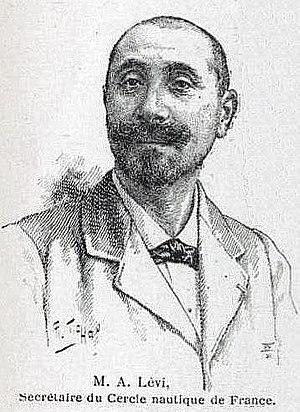
A. Lévi, Secrétaire du Cercle nautique de France, en 1895. page 52.
Le Cercle nautique de France est club français d'aviron basé à Neuilly-sur-Seine. Créé en 1875 à Courbevoie, il se situe aujourd'hui au rez-de-chaussée du complexe sportif de l'île du Pont de Neuilly-sur-Seine.